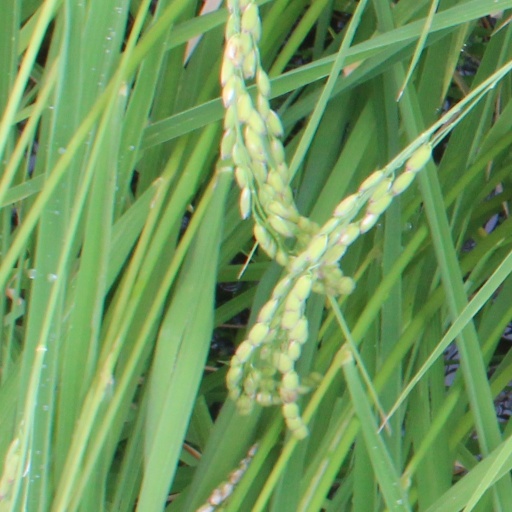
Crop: rice